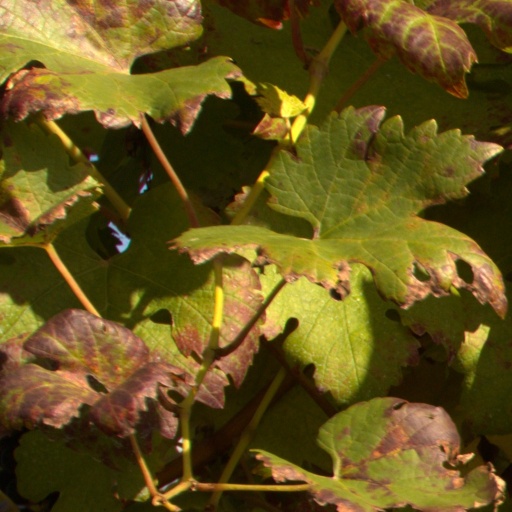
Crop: grape